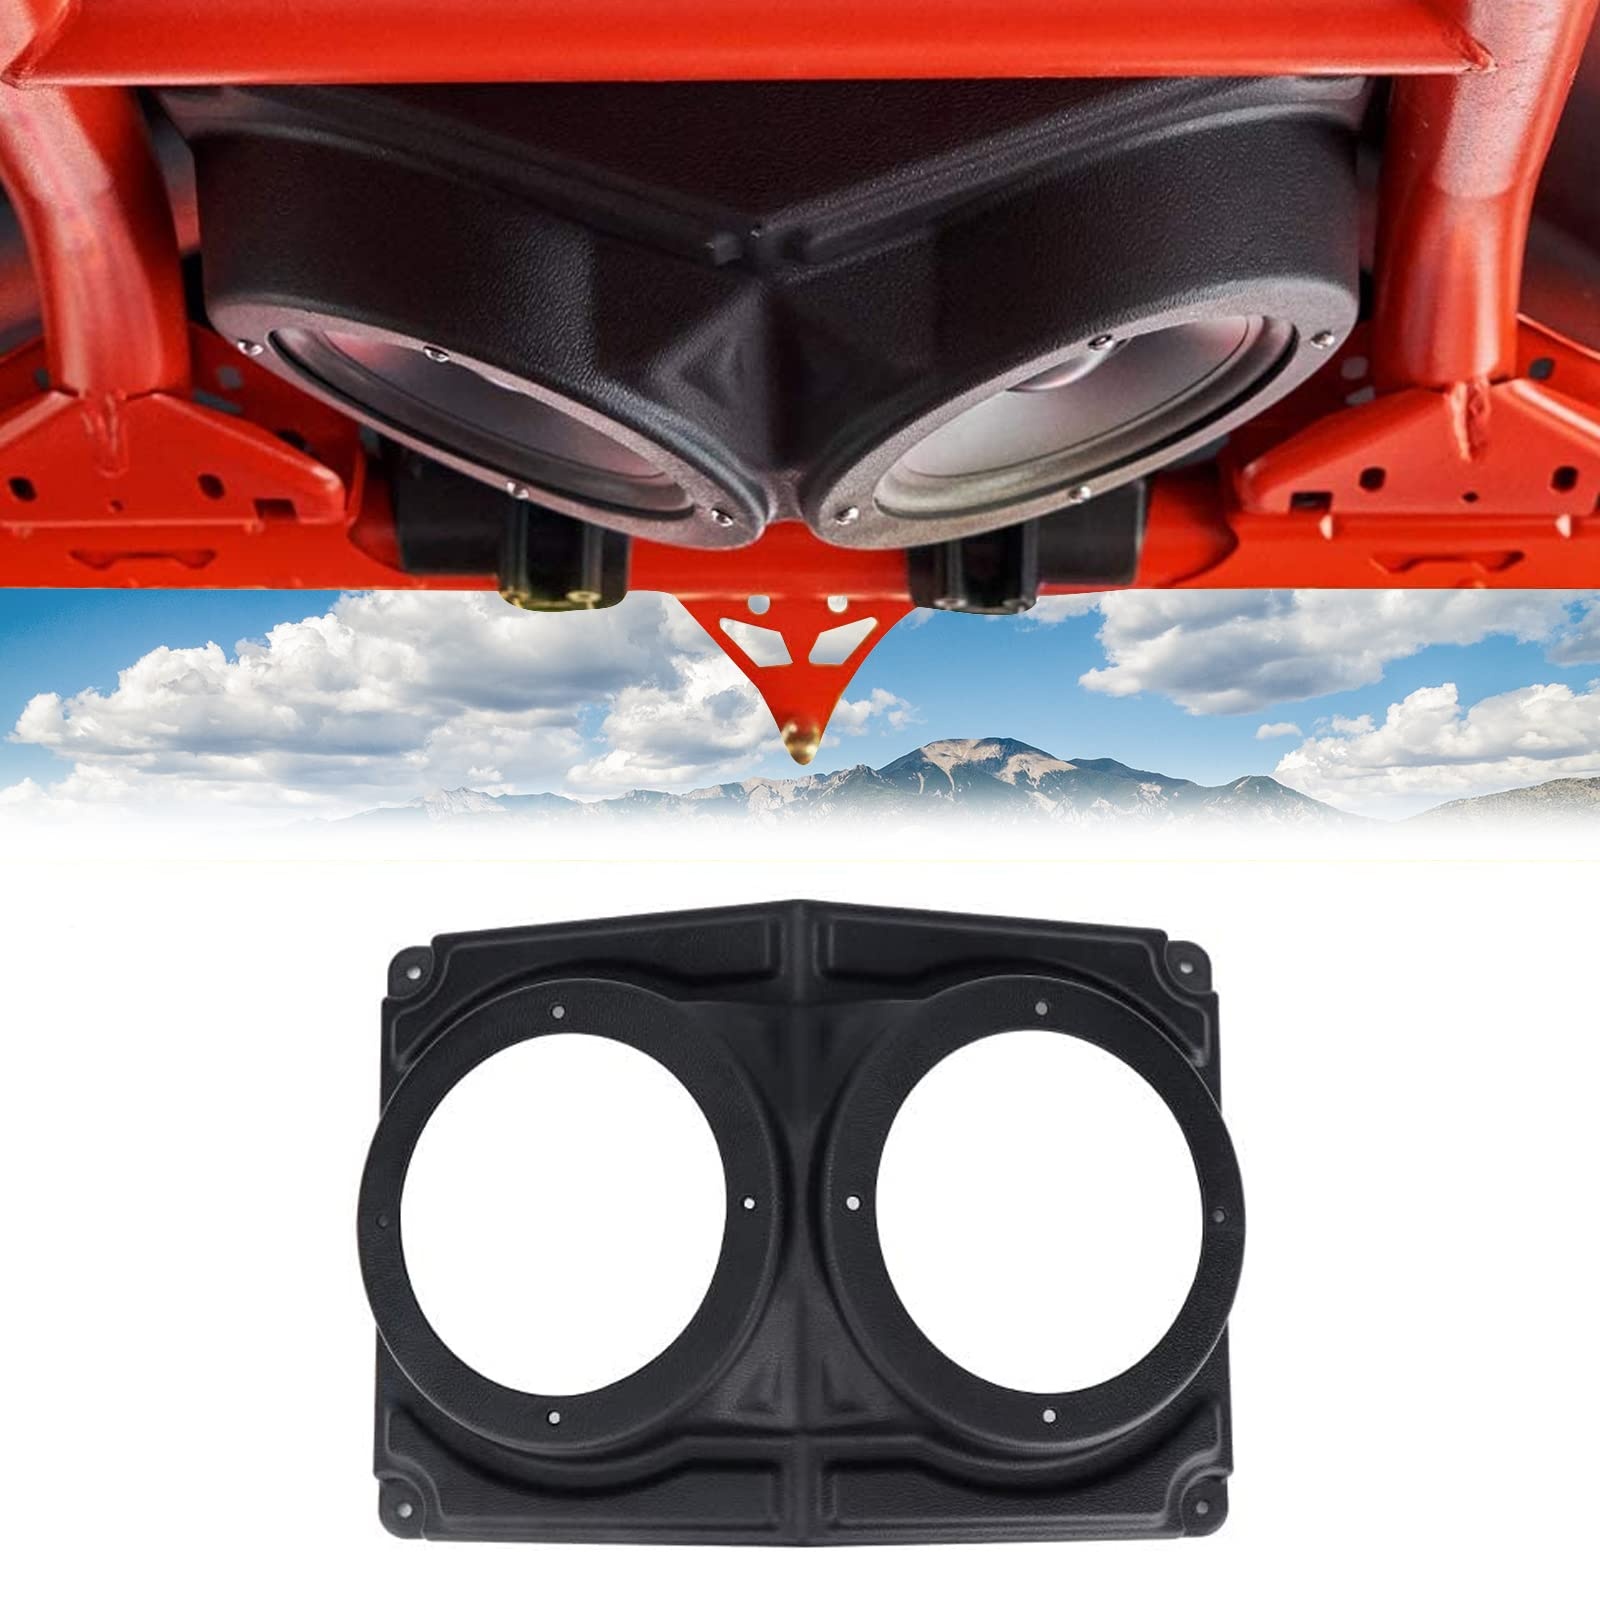
ATV/UTV/Cart Overhead Speaker Mount Enclosure 6.5inch
Brand: Kemimoto
DESCRIPTION Protect your speaker This 6.5" overhead speaker pod provides full protection for your speaker. Block the mud, sand and water enter your speaker box, don't worry about falling anymore. High-quality materials UTV 6.5" speaker pod is made of Polypropylene, which is durable and will not fade or tear easily even in the sun. Flat edge design keeps your subwoofer pod ?perfect fit at any time. Perfect Solution for Speaker Easily add speakers to just about anywhere with a roof. Enjoy the music that surround over the head on your journey! Easy Installation UTV Speaker Enclosure can be installed well in 5 minutes. Before the installation, you can watch our installation video for reference. SKU:?FTVDS003 FITMENT This UTV speaker systems Enclosure is will hold any 6.5" speakers or just about 5.25". Compatible with Polaris RZR, Can Am X3, UTV, ATV, Golf Cart, or Marine.
Category: Vehicles & Parts > Vehicle Parts & Accessories > Motor Vehicle Electronics > Motor Vehicle Speakers > Full-Range Speakers